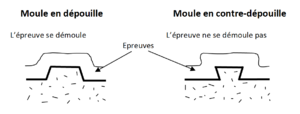
Moule en dépouille et en contre-dépouille.
Le staff est un matériau de construction préfabriqué à base de plâtre armé de fibres.
L'injection d'un plastique permet d'obtenir en une seule opération des pièces finies, de formes complexes, dans une gamme de masses de quelques grammes à plusieurs kilogrammes.
En moulage, la dépouille ou angle de dépouille est l'inclinaison des parois du moule nécessaire pour faciliter le démoulage de la pièce.